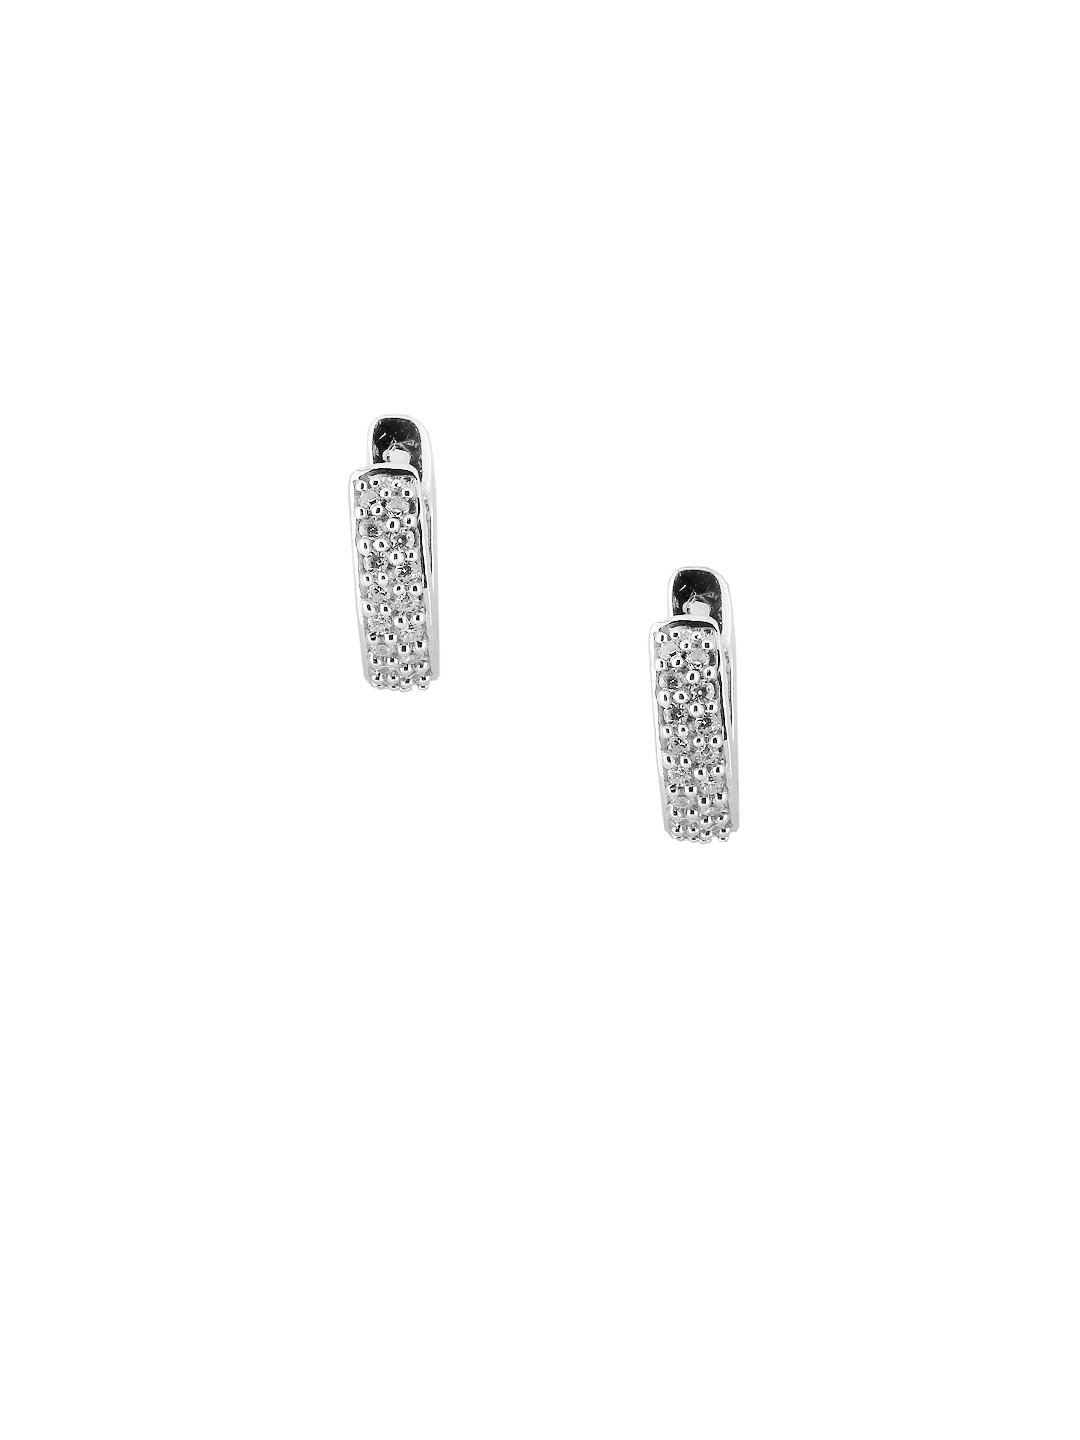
Lucera Silver Earrings
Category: Accessories / Jewellery / Earrings
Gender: Women
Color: Silver
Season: Summer 2013
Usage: Casual